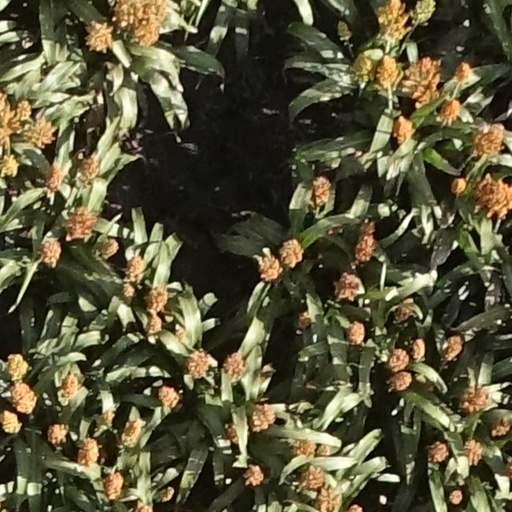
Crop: sorghum